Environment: lab
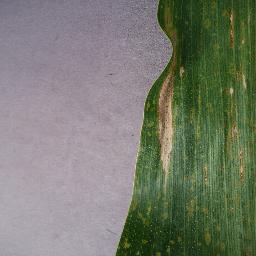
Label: northern_corn_leaf_blight